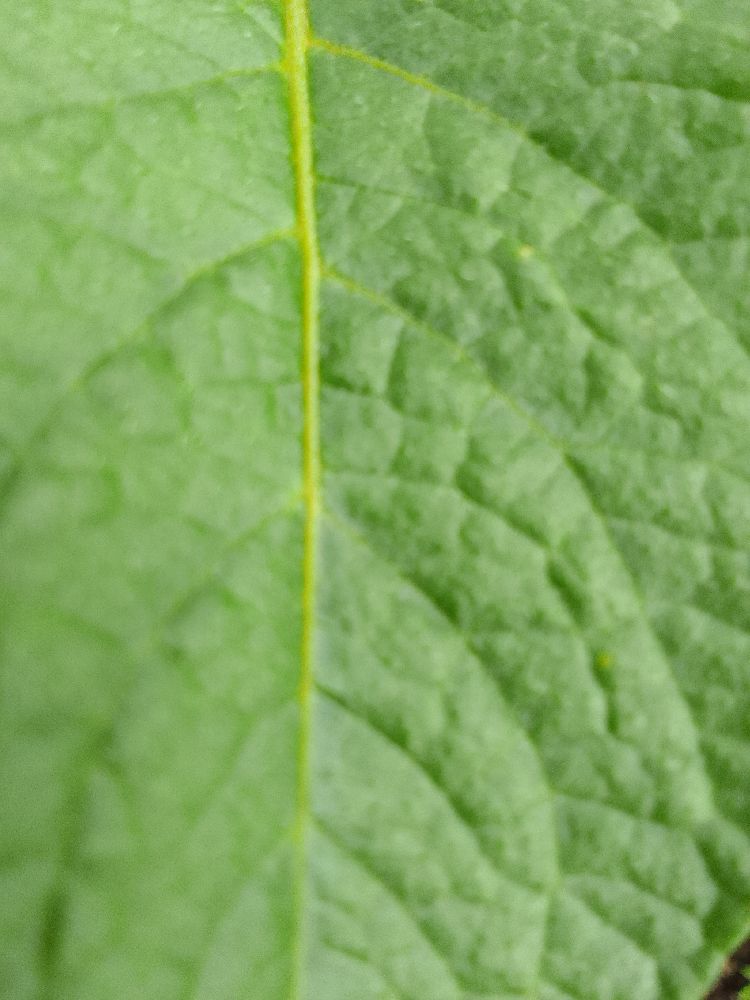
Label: Healthy